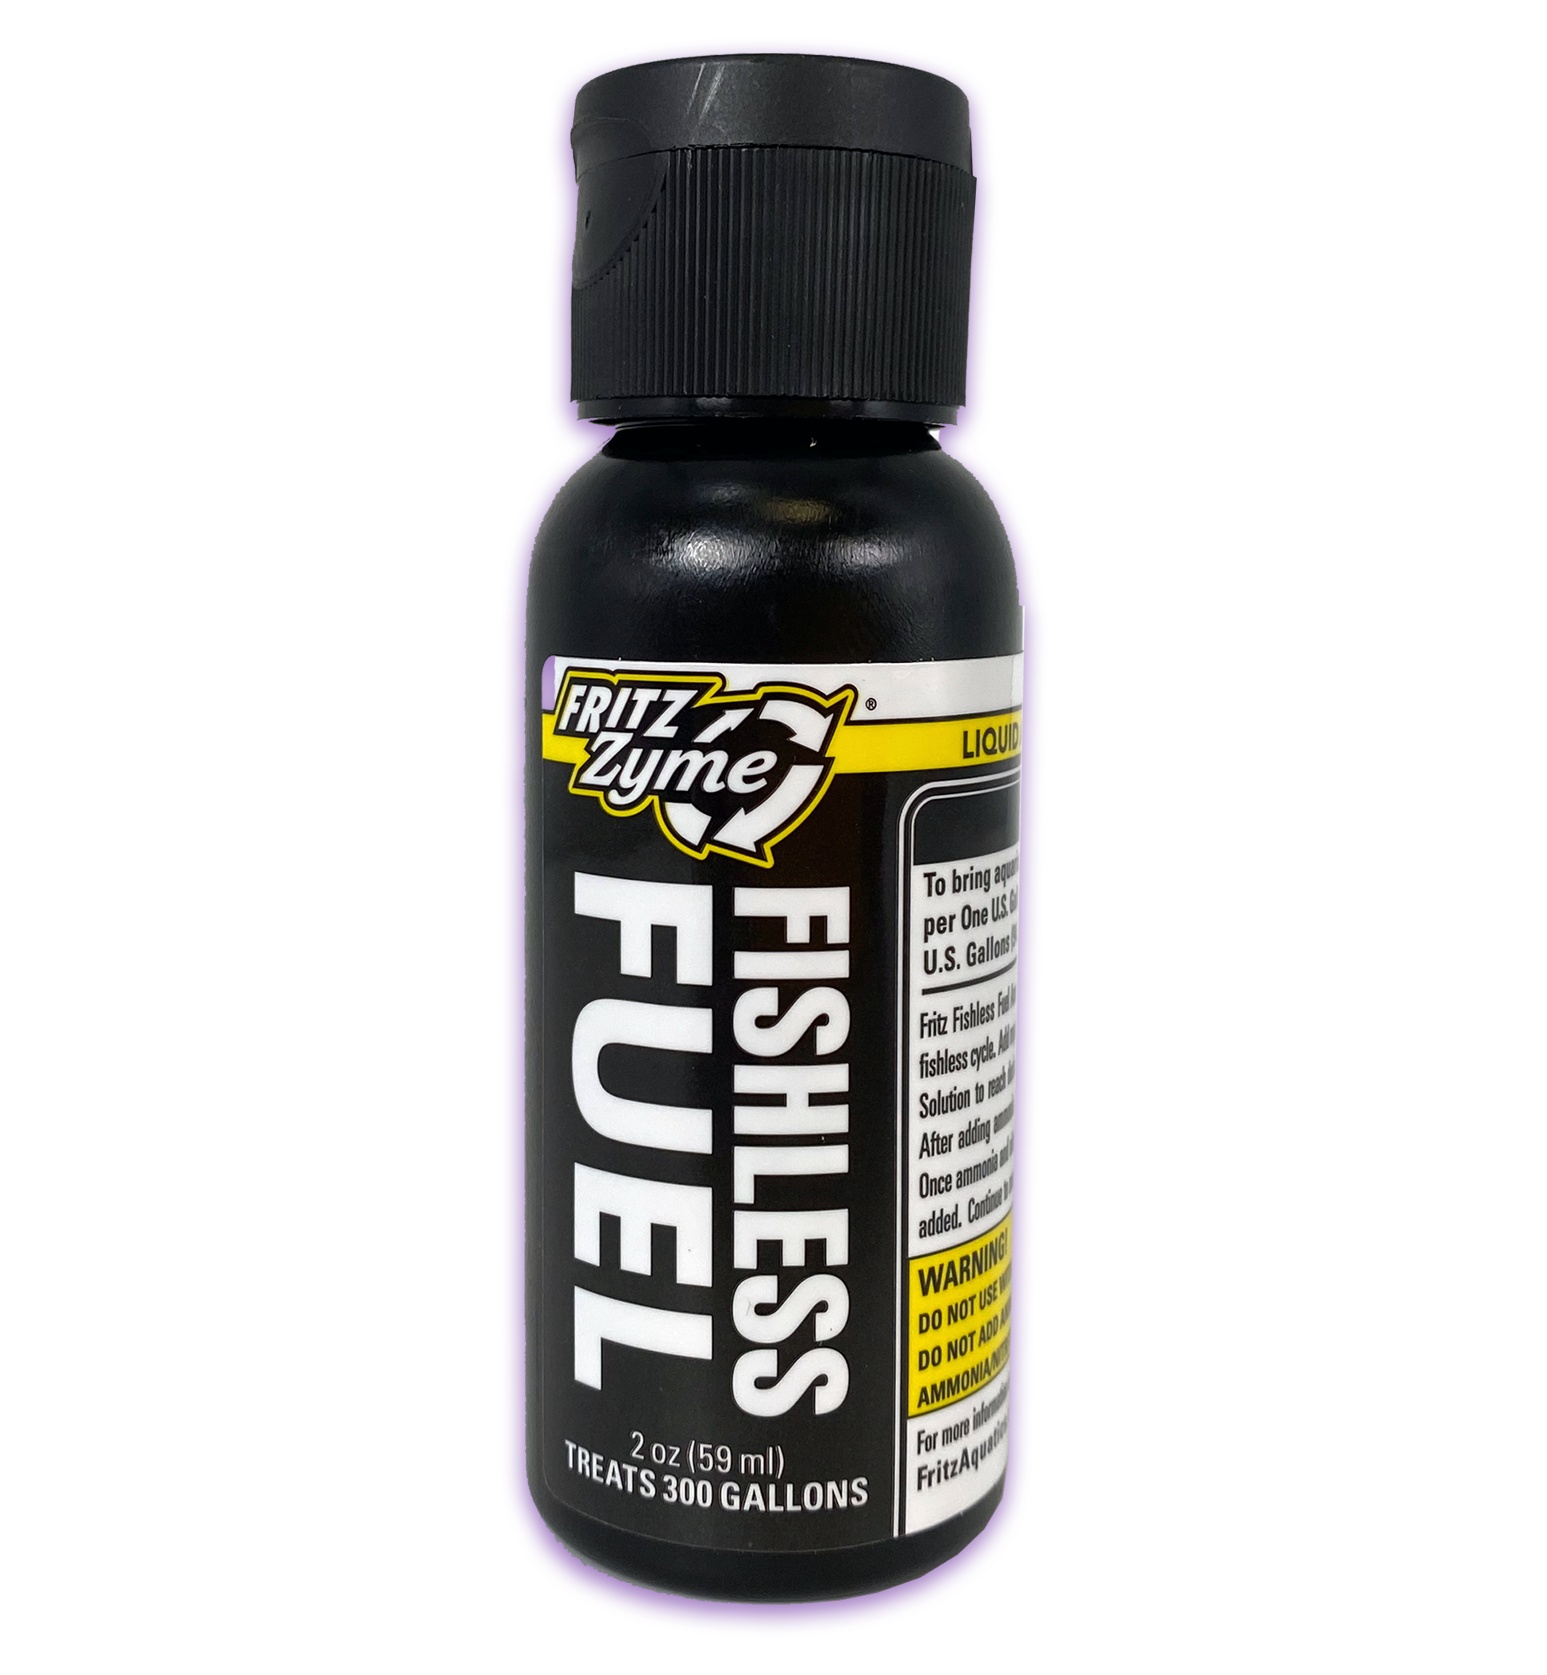
Fritz Zyme Fishless Fuel 2 oz.
Establishing a healthy biological filter is essential to every aquatic system. Fritz Fishless Fuel eliminates the guesswork of dry ammonium chloride powders and other ammonia sources such as fish food or other organic materials. When using Fritz Fishless Fuel, there is also no need to put any livestock in potential danger to start a system. As a pure liquid ammonia source, easily feed your nitrifying bacteria to establish a robust, healthy biological filter. The convenient dropper bottle makes dosing simple. The Fritz Fishless Fuel formula contains 40 mg/mL TAN (total ammonia nitrogen.) DO NOT USE FISHLESS FUEL IN ANY SYSTEM CONTAINING LIVESTOCK. DO NOT ADD ANY ANIMALS TO A SYSTEM THAT HAS MEASURABLE AMMONIA OR NITRITE. Directions: To bring aquarium to 2 ppm ammonia: Add 4 drops per One U.S. Gallon (3.78 L) or 1 tsp (5 ml) per 25 U.S. Gallons (94.6 L) DO NOT USE WHEN LIVESTOCK IS PRESENT. Fritz Fishless Fuel Ammonia Solution is to be used when performing a fishless cycle. Add required amount of Fritz Fishless Fuel liquid ammonia solution to reach desired ammonia level (Fritz recommends 2-4 ppm). After adding ammonia add FritzZyme Nitrifying Bacteria and test daily. Once ammonia and nitrite levels are reading zero, livestock can be safely added. Continue to monitor ammonia and nitrite on a regular basis. Use along with nitrifying bacteria (FritzZyme or TurboStart) as a food source No equipment restrictions necessary Odor variations are normal; some lots may not have a discernable ammonia odor Contraindications: DO NOT add Ammonium Chloride to an aquarium with livestock present Overdosed? Perform small water changes if needed to dilute Test aquarium water with an ammonia test kit with a range up to at least 4 ppm NOTE: Be careful not to use too much ammonium chloride. Raising ammonia levels above 5.0ppm may actually slow the cycle time.
Brand: Fritz
Category: Animals & Pet Supplies > Pet Supplies > Fish & Aquatic Supplies > Aquarium Water Treatments > Ammonia Removers